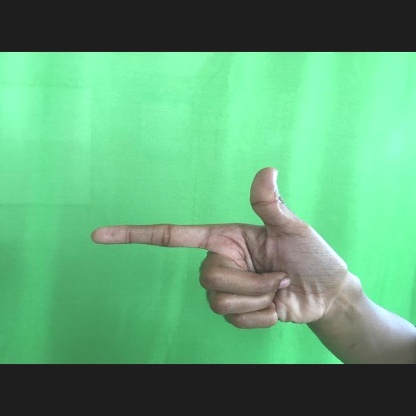
Mudra: Chandrakala